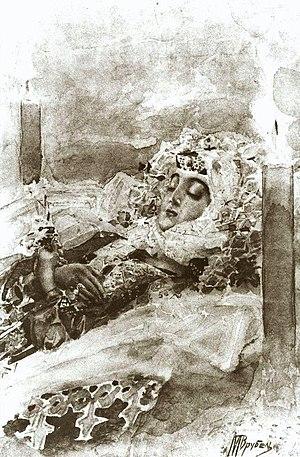
Vera Mamontova, dont le nom d'épouse deviendra Samarina, est née le 20 octobre 1875 et morte le 27 décembre 1907. Fille de Savva Mamontov, représentant de la célèbre famille russe d'industriels et mécènes Mamontov, elle sert de modèle, notamment, au tableau du peintre Valentin Serov La Jeune Fille aux pêches, pour lequel elle a posé en 1887 à l'âge de 12 ans. Les peintres Viktor Vasnetsov, Nikolaï Kouznetsov ou Mikhaïl Vroubel ont également réalisé son portrait ou utilisé ses traits pour créer un personnage de leurs toiles.